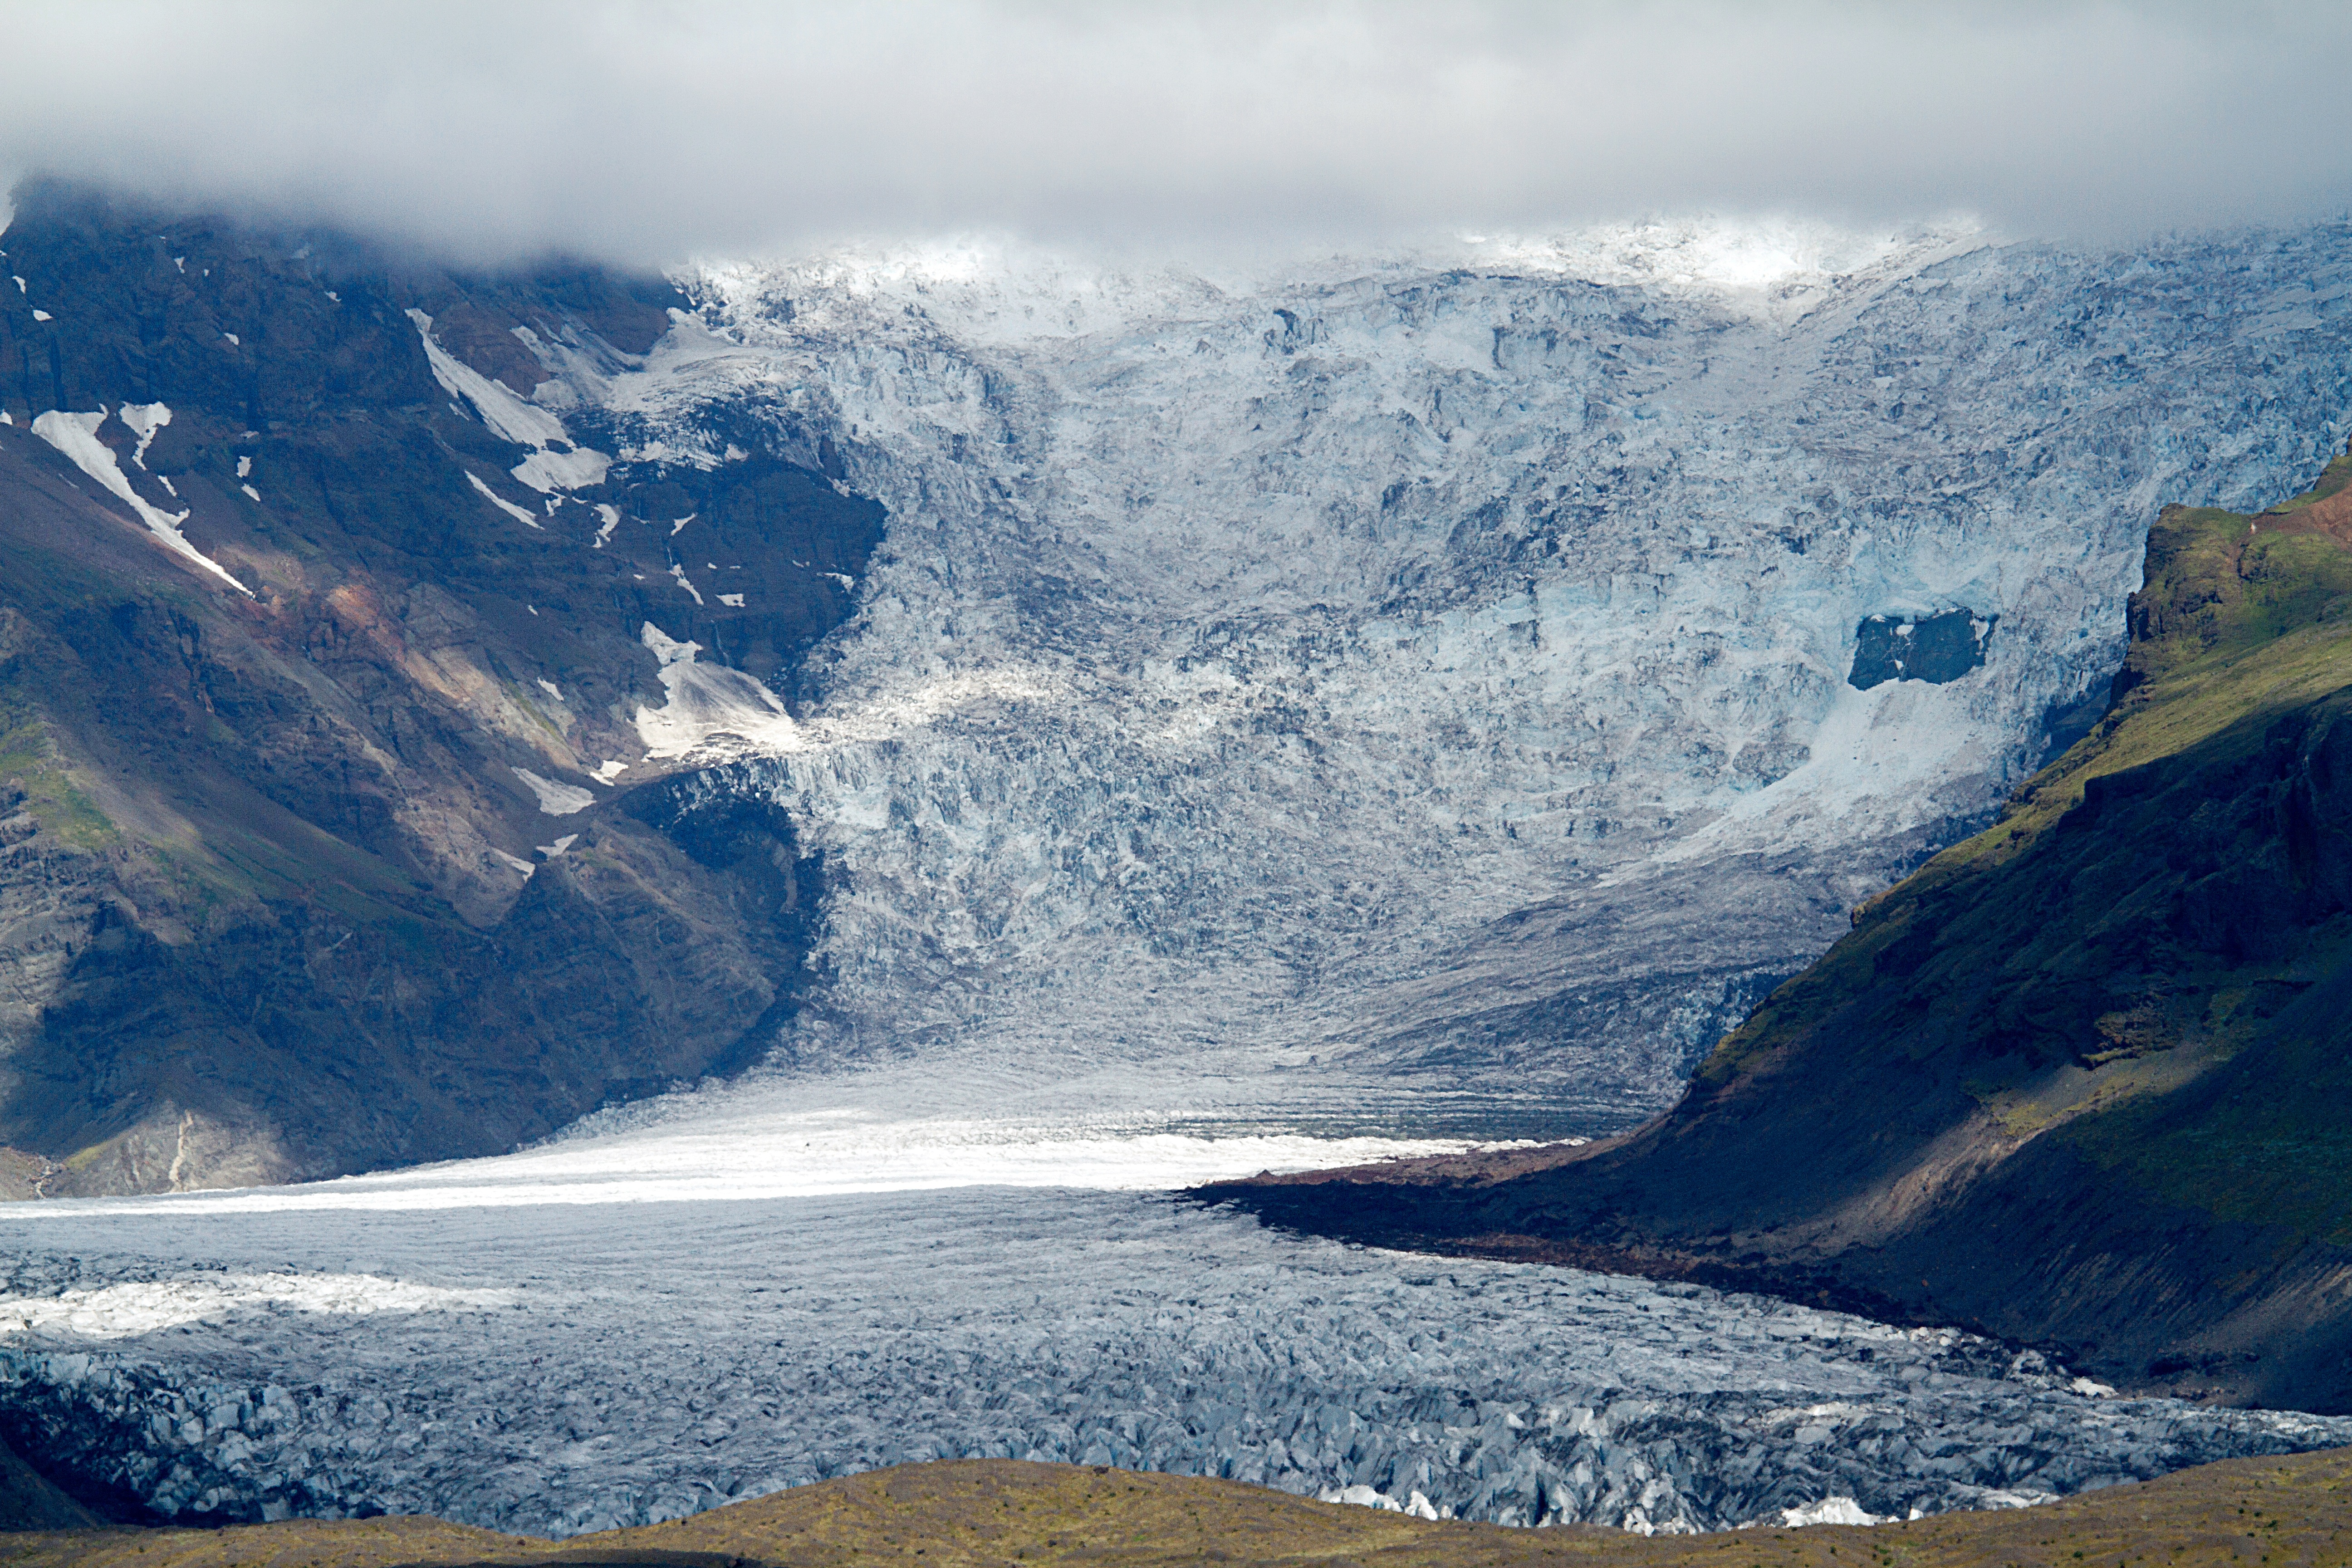
sea, waterfall, mountain, snow, steam, lake, mountain range, ice, glacier, fjord, iceland, arctic, alps, hot, plateau, geyser, fell, cirque, loch, volcanoes, volcanic, moraine, landform, arctic ocean, geographical feature, mountainous landforms, glacial landform, geological phenomenon